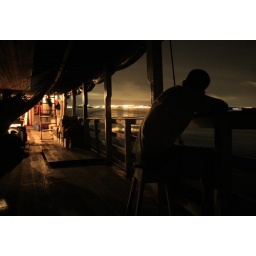
travel at night in illegal boat over the Amazon river